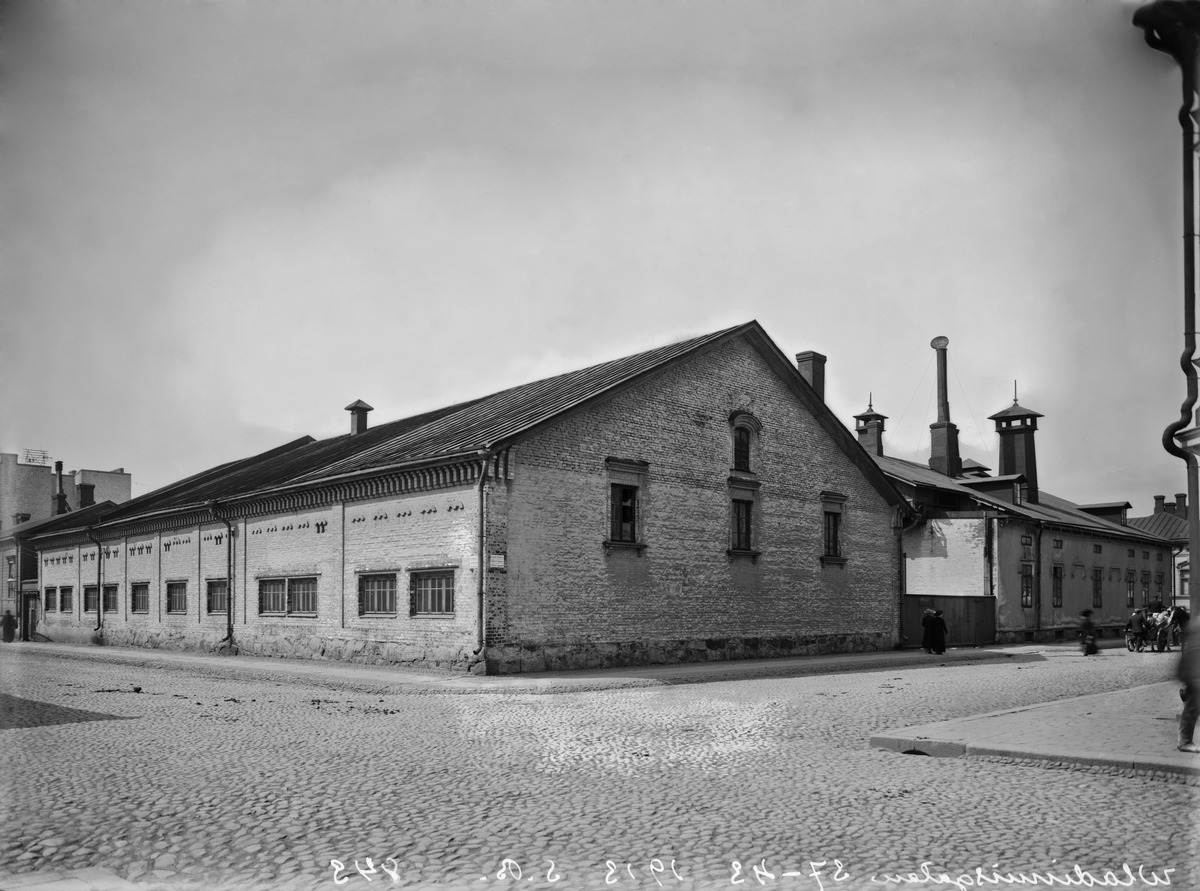
Vladimirinkatu (= Kalevankatu ) 43-37
sisällön kuvaus: Vladimirinkatu (= Kalevankatu ) 43-37. - Albertinkatu 40.  Nya Aktie

Bryggerietin panimo. mustavalkoinen
Kuvaaja: Brander, Signe, valokuvaaja
Ajankohta: kuvausaika 1913
Paikka: Suomi, Uusimaa, Helsinki, Kamppi Helsinki, Kalevankatu 43-37.  Albertinkatu 42-40
Aiheet: Nya Aktie Bryggeriet, panimoteollisuus